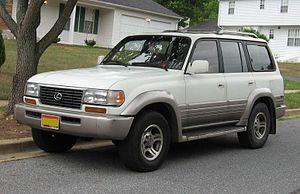
Le Lexus LX est un gros SUV premium coiffant la gamme sur les marchés nord-américains, asiatiques et australiens. Ce modèle, lancé en 1996, est le premier 4x4 de la jeune marque et est en fait un Toyota Land Cruiser SW rebadgé portant le sigle du luxueux label appartenant à Toyota.